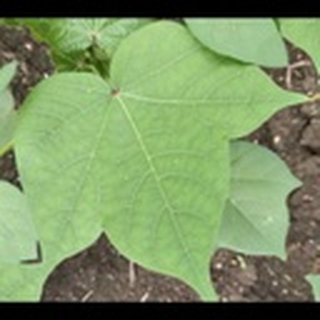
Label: healthy_cotton